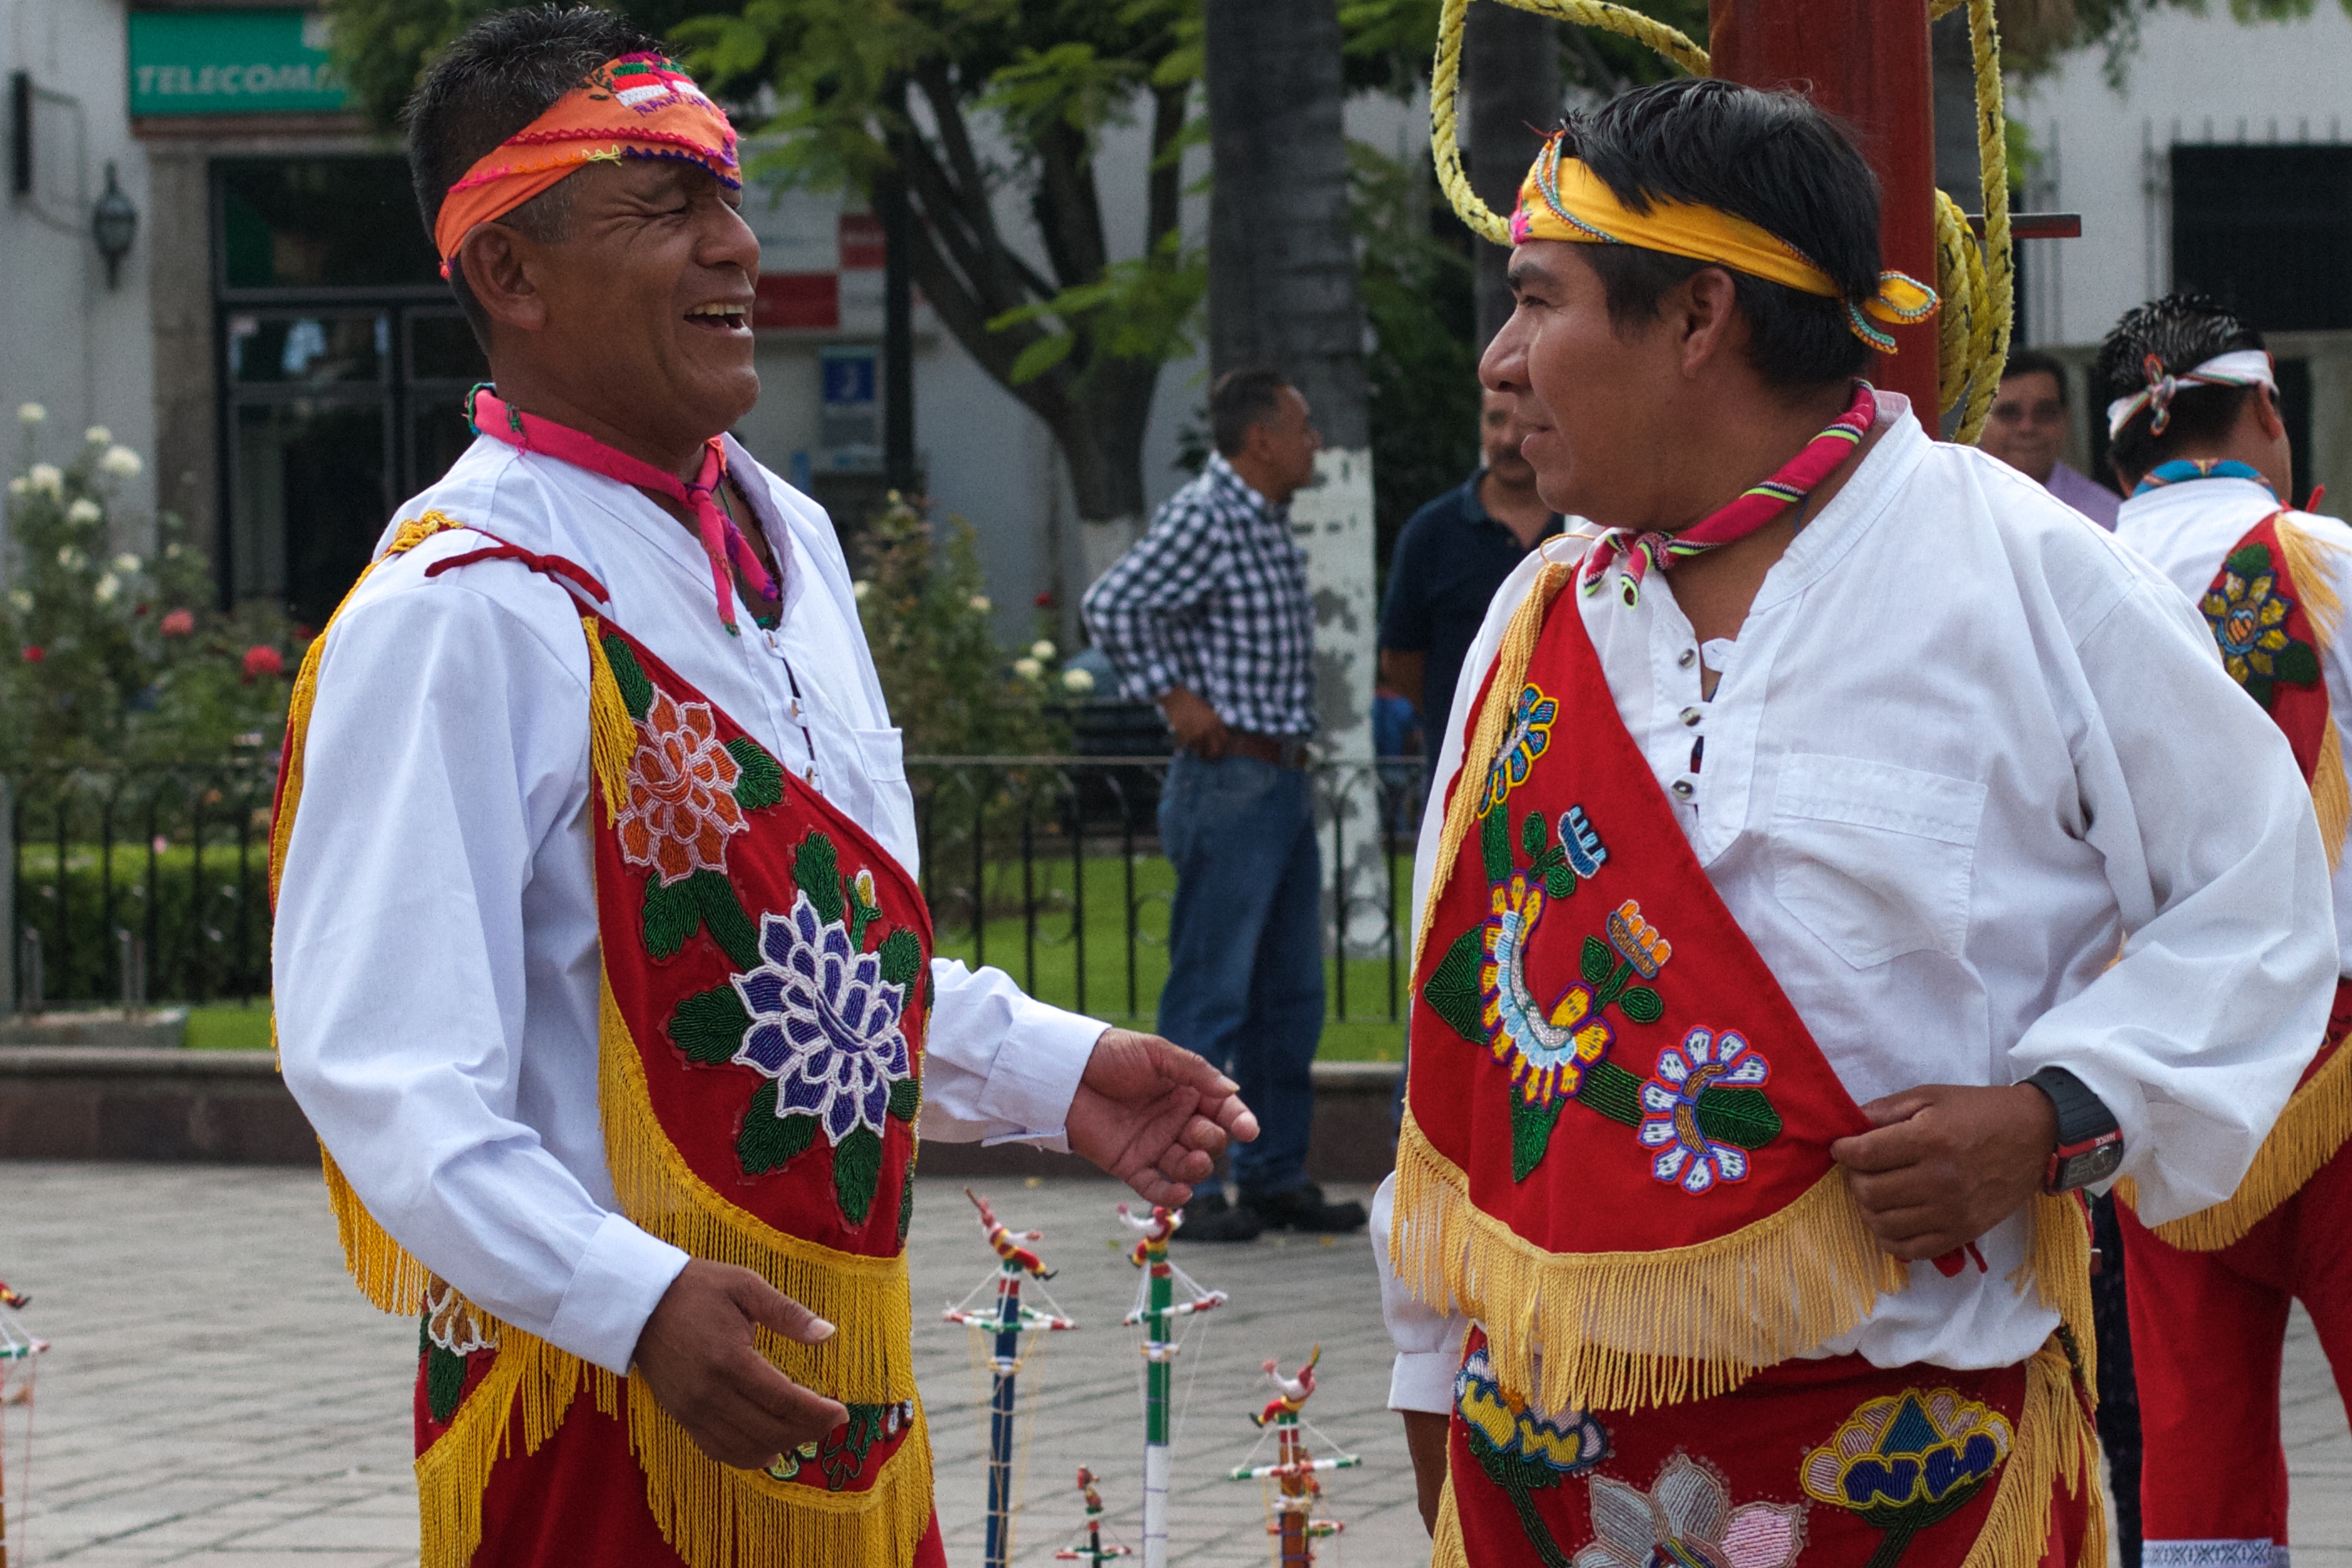
festival, tradition, costume, folk dance